EICMA

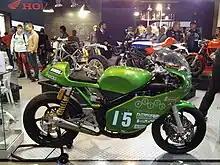
A motorcycle showcased in the show.

EICMA ("Esposizione Internazionale Ciclo Motociclo e Accessori"), or the Milan Motorcycle Shows is an annual trade show in Milan, Italy featuring motorcycles. The 2018 show drew over half a million visitors and more than 1,200 exhibiting brands. The show is frequently used by manufacturers to debut new models.